Andrey Molchanov (businessman)

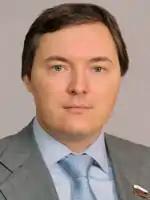
Official portrait, 2008

Andrey Yuryevich Molchanov (born 24 September ,1971) is a Russian businessman, Doctor of Economics,honorary builder of Russia and honorary citizen of Leningrad Region. He is also the founder and the major shareholder of LSR Group (OJSC) and a former representative of Leningrad Oblast in the Federation Council of the Federal Assembly of the Russian Federation (2008—2013).